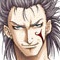
Portrait style: Anime Portrait